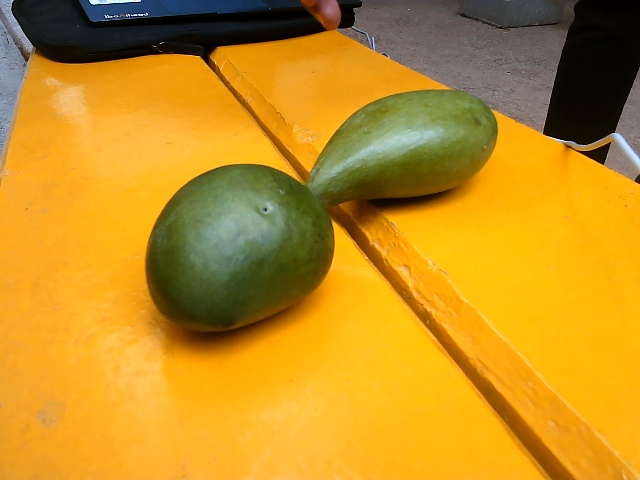
Label: Raw_Mango